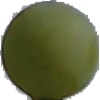
Label: Grape White 4